Seuthes III

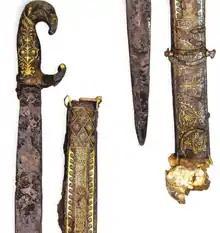
The sword of the Thracian king Seuthes III, found in his tomb. The hilt of the sword is in the shape of an eagle, gold inlaid. 3rd century BC, kept in the Museum of History Iskra, Kazanlak, Bulgaria.

The tomb consists of a corridor, an anteroom, a round chamber with high tholos ceiling, and a rectangular chamber, constructed as a sarcophagus from two monolith blocks, one weighing more than 60 tons. The three halls are built of rectangular stone blocks and are covered with slabs. A two-winged marble door closes the entrance to the round chamber. The upper plains of the wings are decorated with images of the god Dionysus, who in the east part embodies the sun and in the west the earth and night.